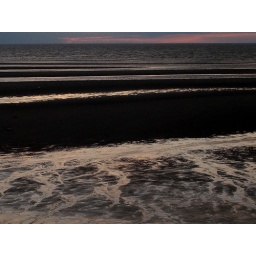
The wind came in strong rippling the water and creating a refraction in the sand